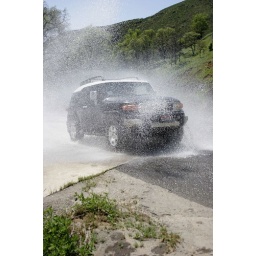
The water is still running through the hills around Napa. We were playing in the shallow water crossings and creeks